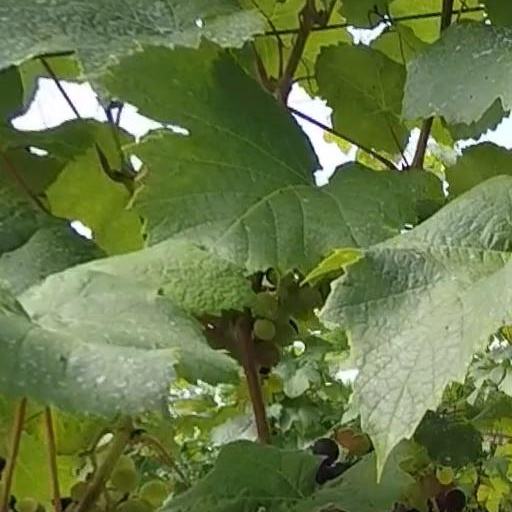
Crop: grape